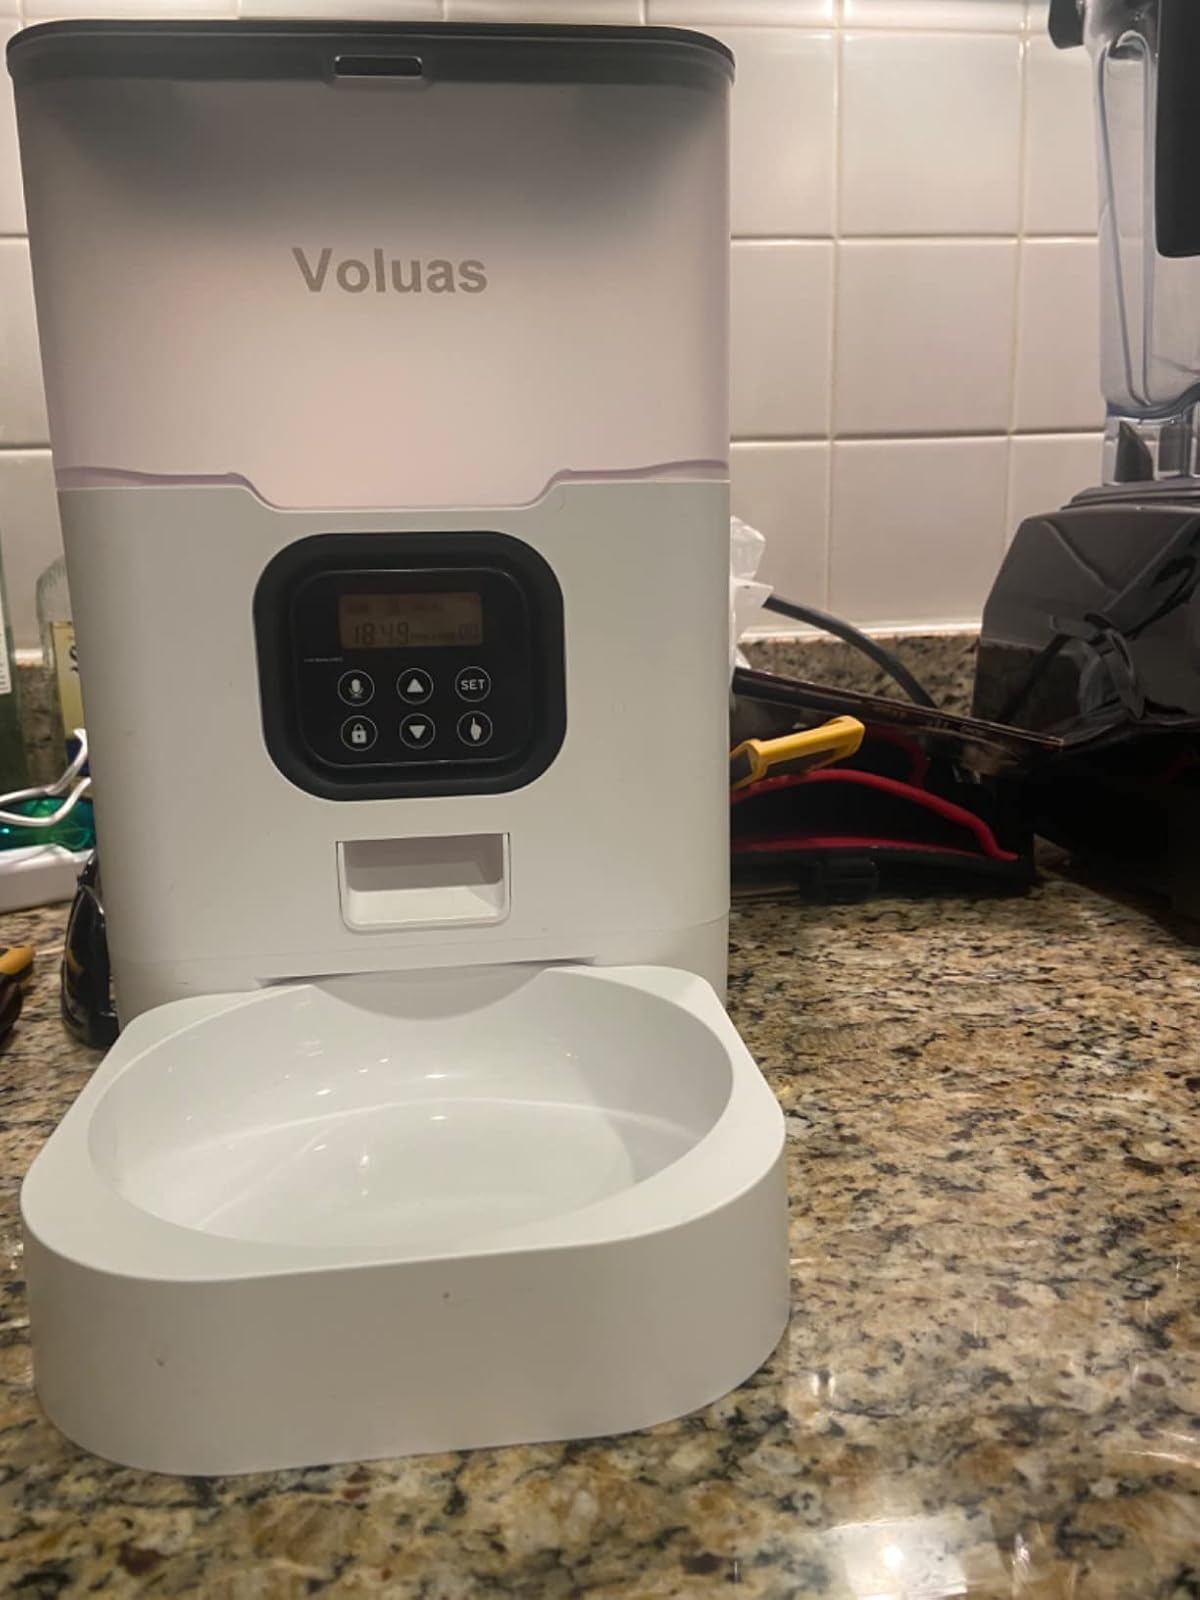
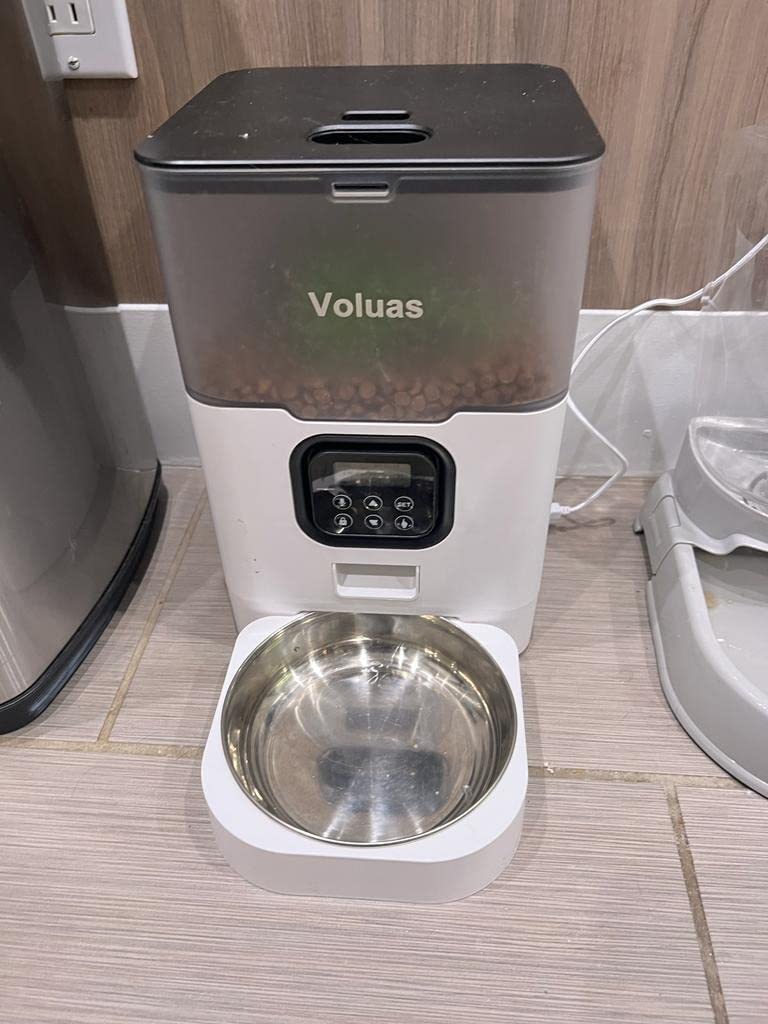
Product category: items_feeder
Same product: yes